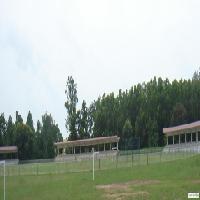
Weather: cloudy or overcast